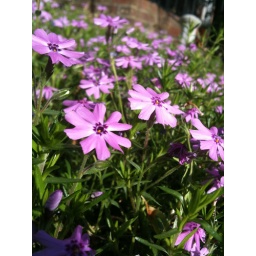
113/365: These purple flowers bloom on a phlox creeping plant out in front of my house.